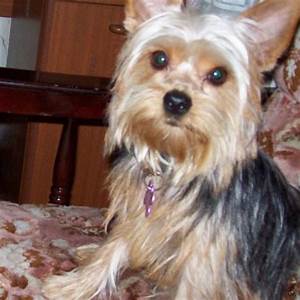
Label: dog